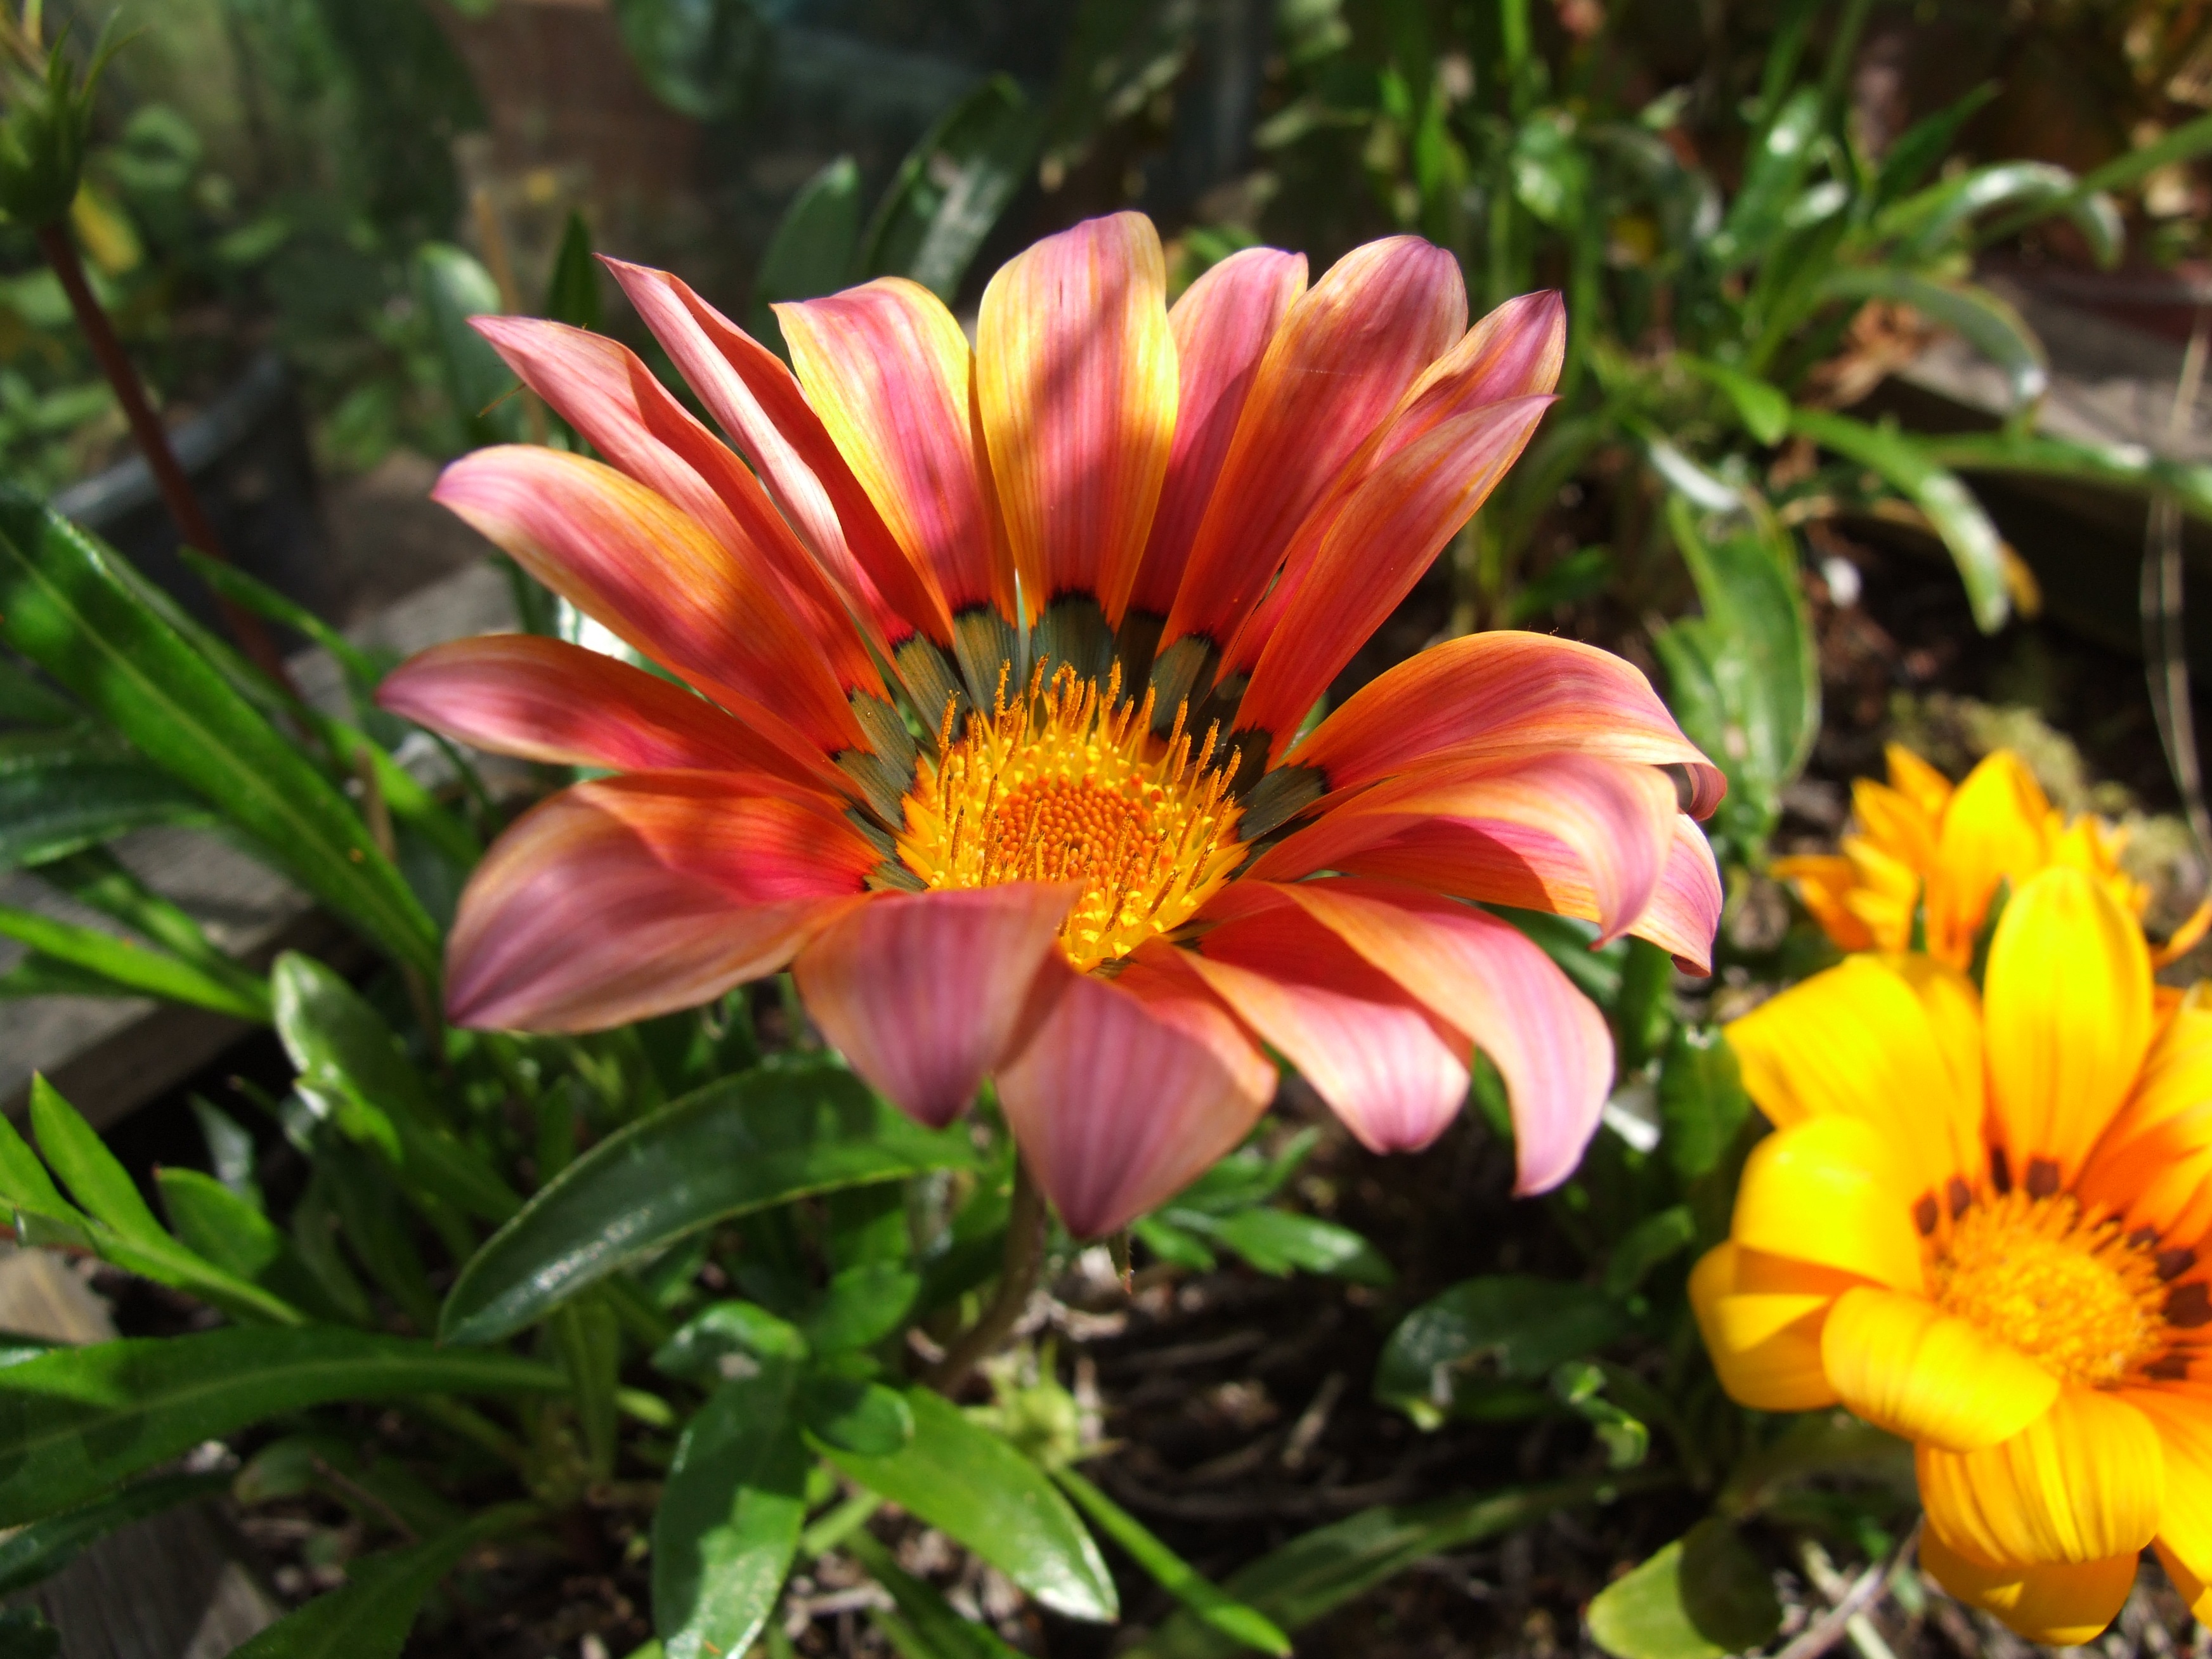
plant, flower, petal, floral, green, botany, garden, flora, wildflower, macro photography, flowering plant, daisy family, annual plant, land plant